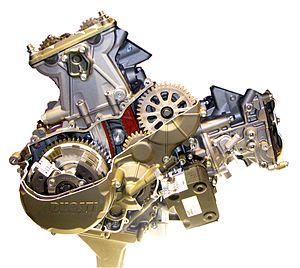
La 1199 Panigale est un modèle de motocyclette du constructeur italien Ducati.
La Volkswagen XL Sport Concept est une voiture de sport concept-car du constructeur automobile allemand Volkswagen, présentée au Mondial Paris Motor Show 2014.